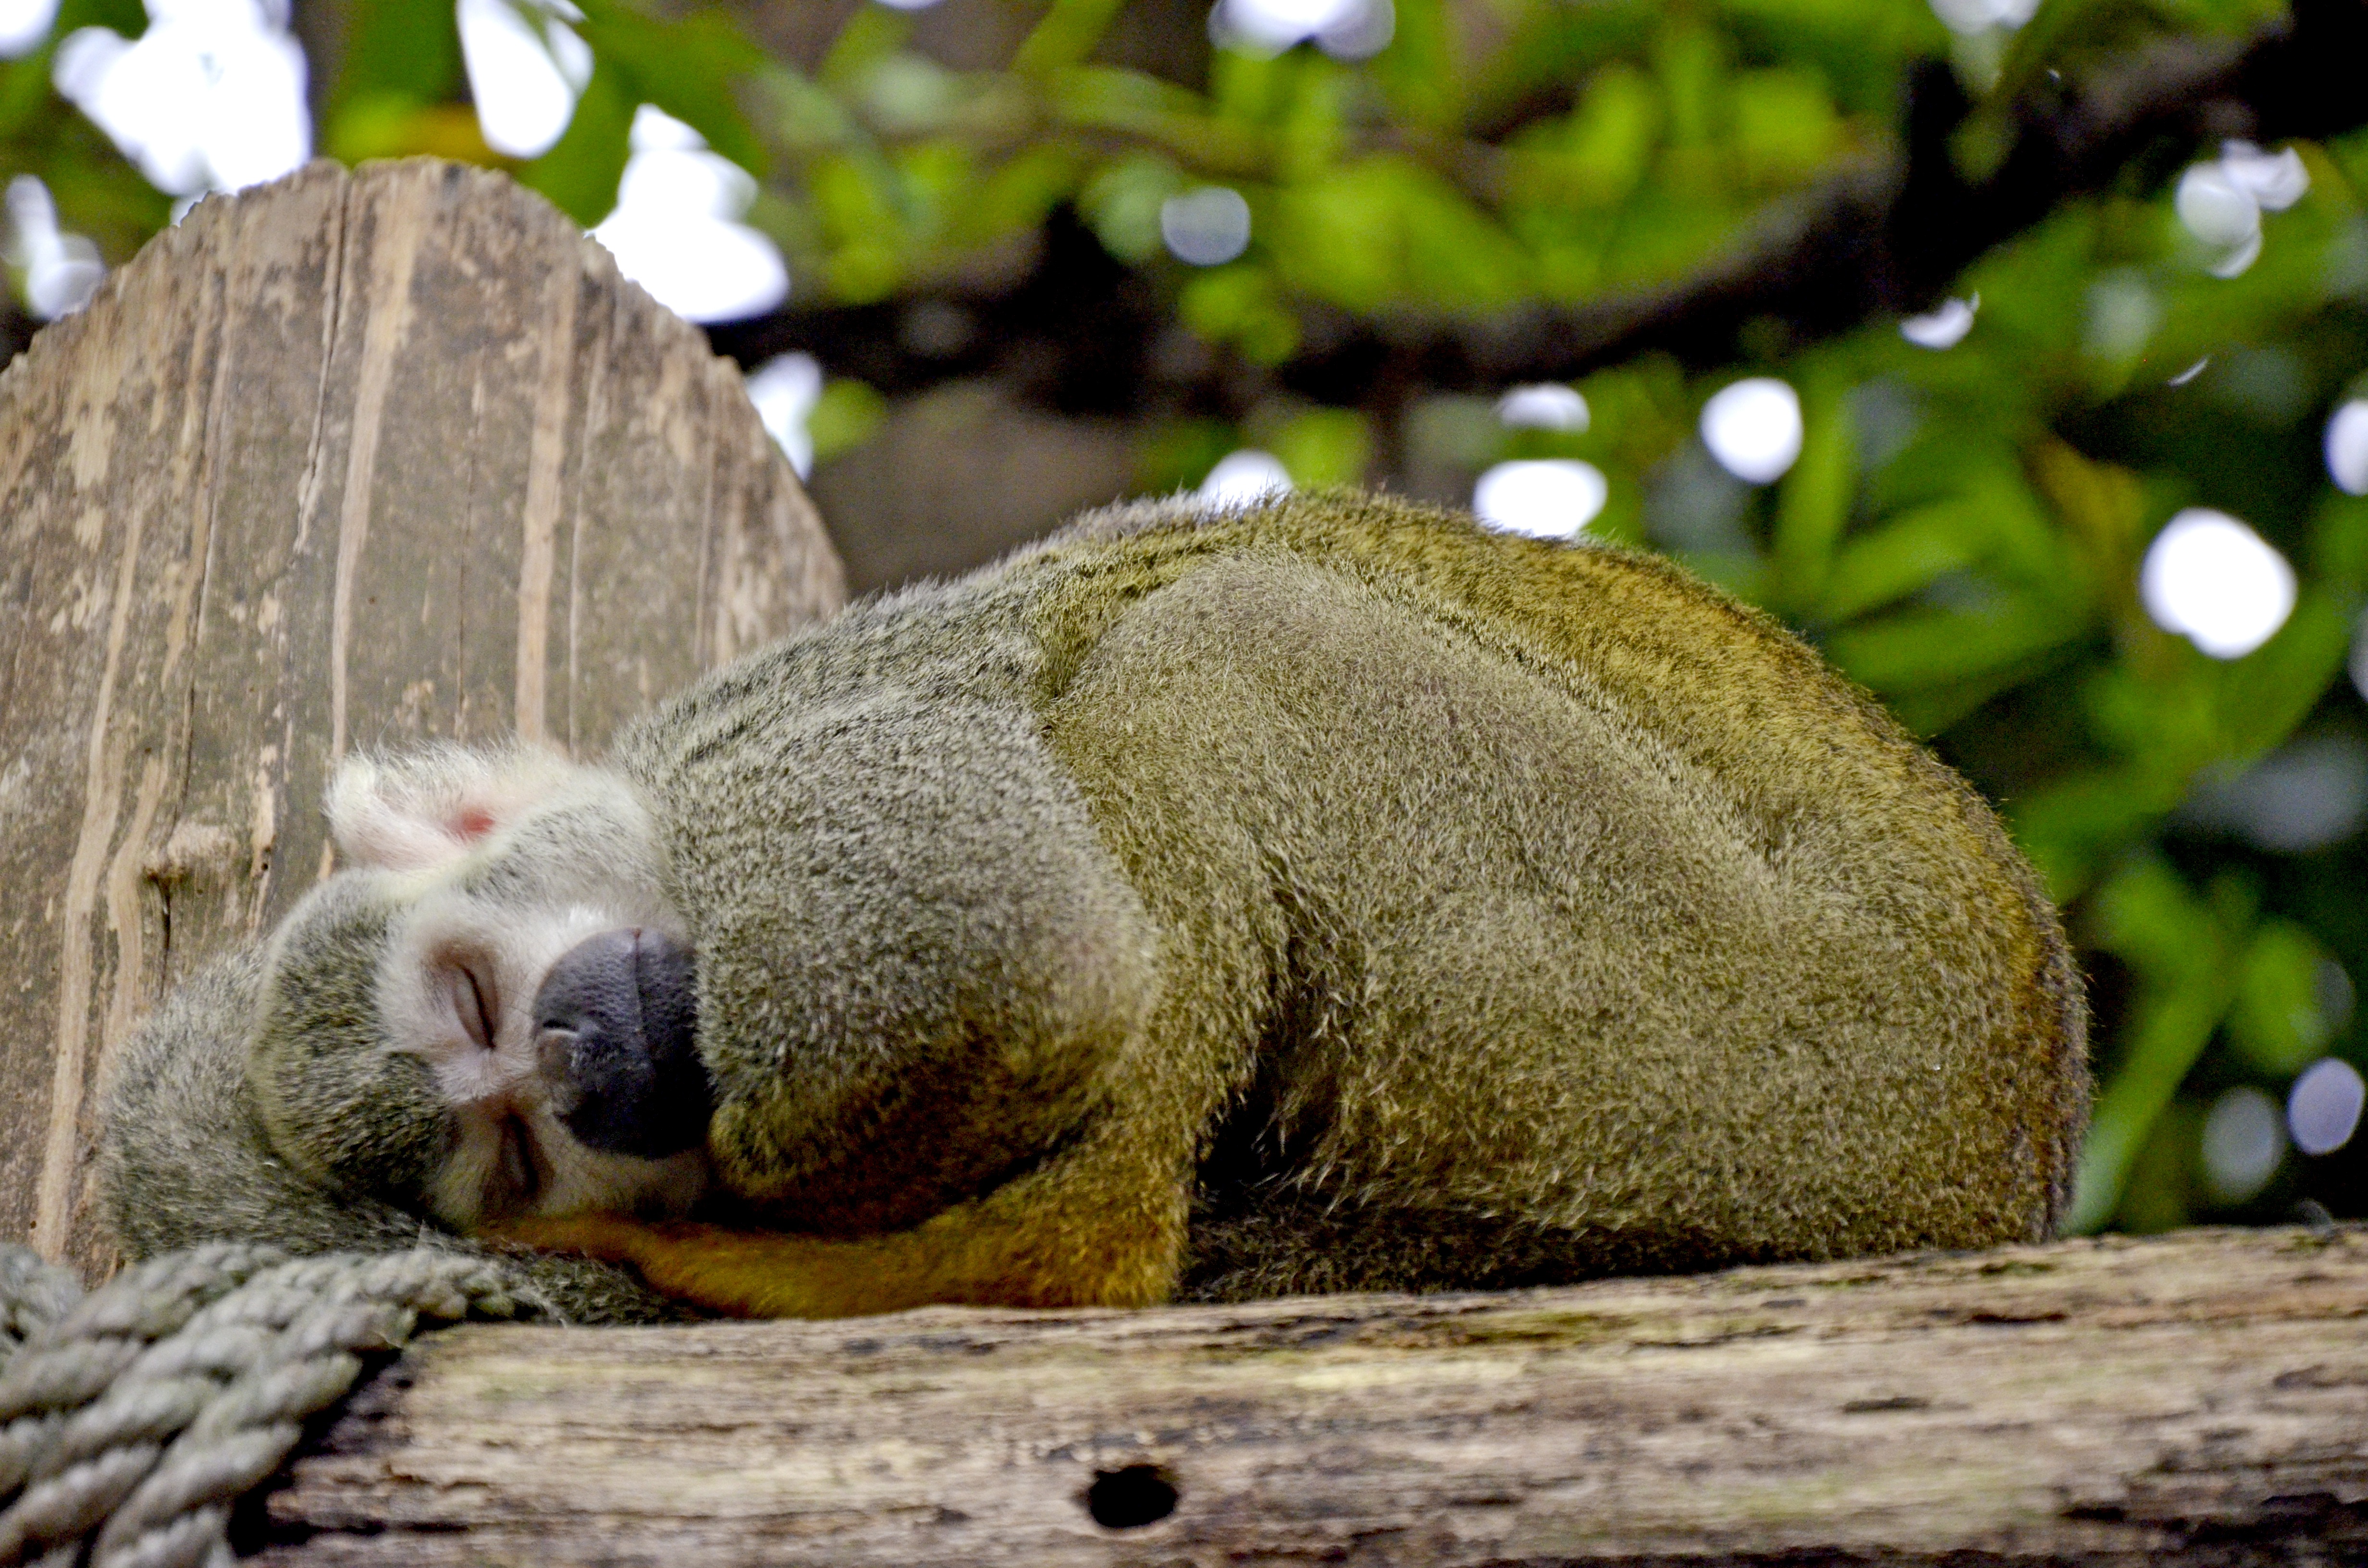
cute, wildlife, zoo, mammal, monkey, fauna, primate, sleep, animals, vertebrate, ffchen, capuchin, herr nilson, capuchins, capuchin monkey